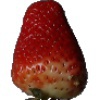
Label: Strawberry 1